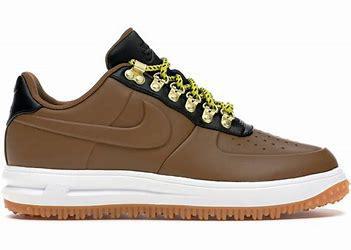
Brand: Nike
Model: Lunar Force 1 Duckboot